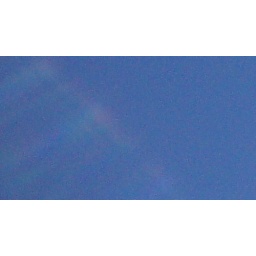
found them in the corner of photo of clear sky, only a couple of wispy clouds in it.